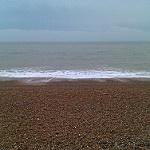
Label: sea